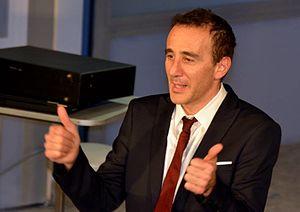
Elie Semoun sur scène à la fin d'une représentation de la pièce ""Le Placard"""
Élie Semoun, né le 16 octobre 1963 à Paris, est un humoriste, acteur et chanteur français.